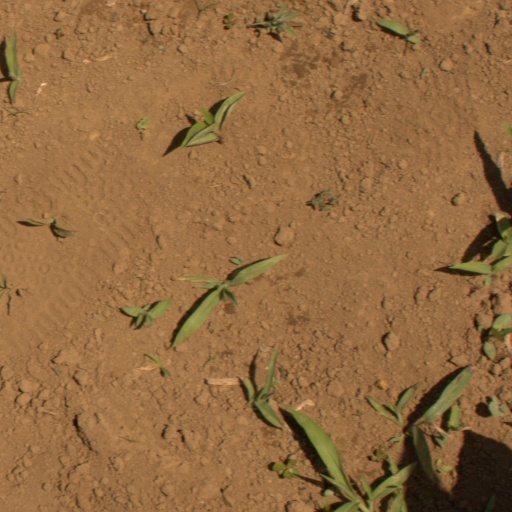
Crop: Jerusalem artichoke